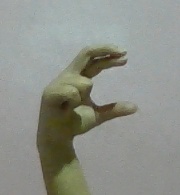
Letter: thal